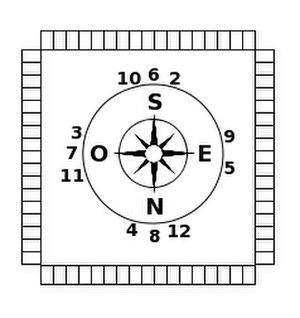
tuiles et vents
Les règles du Mah-jong Jilin sont des règles alternatives aux règles du Mah-jong habituelles.